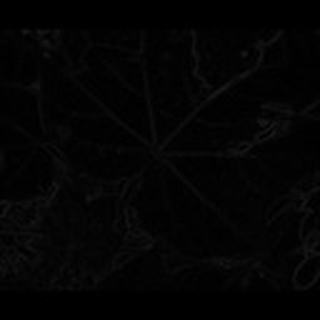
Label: healthy_cotton